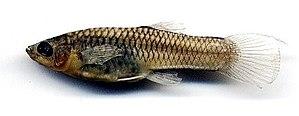
Poecilia caucana, appelé aussi Molly de Cauca, est une espèce de poisson d'eau douce de la famille des Poeciliidae.